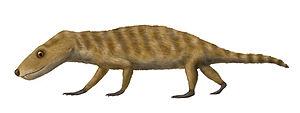
Probelesodon est un genre éteint de cynodontes de la famille des Chiniquodontidae. Les fossiles, datant du Trias, ont été trouvés en Argentine et au Brésil. Les premiers spécimens connus, de l'espèce P. lewisi, ont été découverts dans la Formation de Chañares, affleurant dans la province de La Rioja, datée du Ladinien. P. minor, d'apparence similaire à l'espèce-type, a été également trouvé dans cette formation géologique. D'autres spécimens ont été mis au jour dans la province de Rioja, en Argentine. Une nouvelle espèce, P. sanjuanensis, a été nommée en 1996 sur la base d'un crâne trouvé dans la Formation d'Ischigualasto. Ceci prolonge la présence temporelle de Probelesodon au Carnien, premier étage du Trias supérieur. Une quatrième espèce, P. kitchingi, a été nommée en 1982 à partir de matériel fossile récolté au Rio Grande do Sul, au Brésil
Les Chiniquodontoïdes forment un clade de cynodontes qui est défini comme incluant tous les probainognathiens plus proches des mammifères que de Probainognathus, qui est la forme la plus primitive de ce dernier.
Les Chiniquodontidae sont une famille éteinte de thérapsides carnivores qui ont vécu au Trias supérieur en Amérique du Sud et peut-être en Europe.